Bighorn sheep

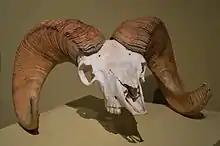
Bighorn ram skull

Bighorn sheep were widespread throughout the western United States, Canada, and northern Mexico two hundred years ago. The population was estimated to be 150,000 to 200,000. Unregulated hunting, habitat destruction, overgrazing of rangelands, and diseases contracted from domestic livestock all contributed to the decline, the most drastic occurring from about 1870 through 1950.